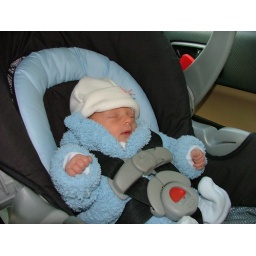
Bundled up in car seat